Olenders

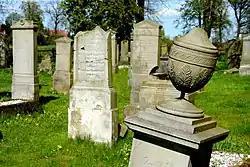
A historical Mennonite cemetery in Stogi, Poland

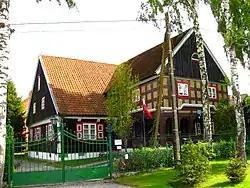
An 18th-century Mennonite house in Żuławki, Poland

Olenders ( or "Olendrzy", singular form: "Olęder", "Olender") were people, often of Dutch or Frisian ancestry, who lived in settlements in Poland organized under a particular type of law.